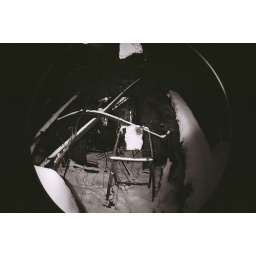
Old chair in burned down building